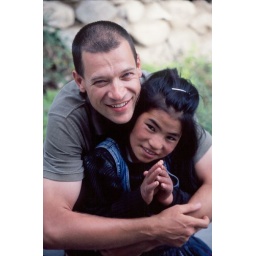
Jirka and Chudon. Chudon is a nomad girl adopted by the owners of the guest house we stayed in.